Neuss Am Kaiser station

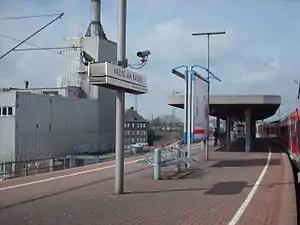

Neuss Am Kaiser station is a station in the district of Barbaraviertel of the city of Neuss in the German state of North Rhine-Westphalia. It is on the Mönchengladbach–Düsseldorf railway and it is classified by Deutsche Bahn as a category 5 station. The station opened on 29 May 1988 on the new line built with the Hamm railway bridge opened by the Bergisch-Märkische Railway Company on 24 July 1870.